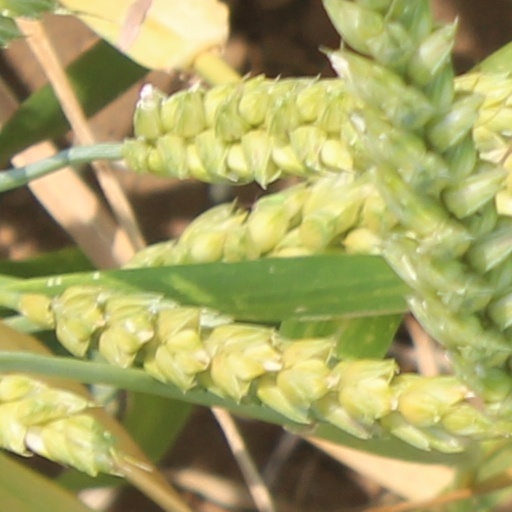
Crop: wheat